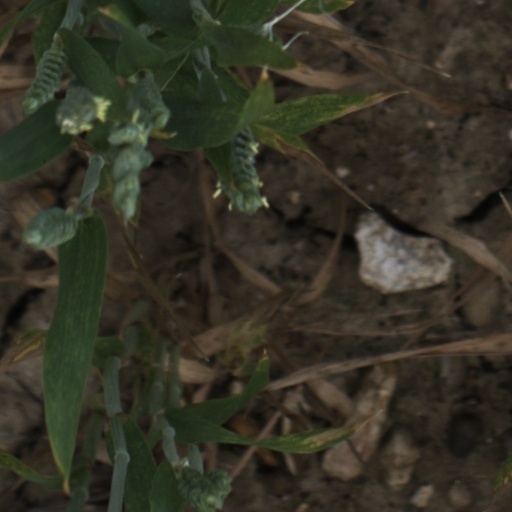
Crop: wheat